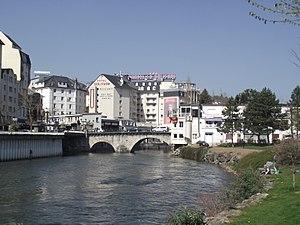
Pont Vieux (Lourdes, Hautes-Pyrénées, France)
Lourdes est une commune française située dans le département des Hautes-Pyrénées, en région Occitanie.